Gao Chongmin

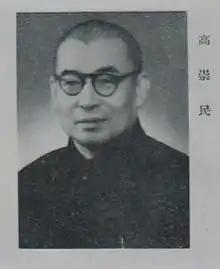
Gao Chongmin

Gao Chongmin (1891 – July 29, 1971) was a Chinese male politician, who served as the vice chairperson of the Chinese People's Political Consultative Conference.